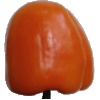
Label: orange_pepper